Ekne Church

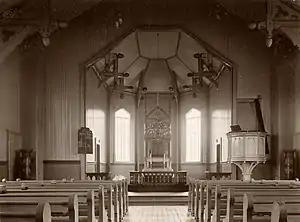
View of the interior

The earliest existing historical records of the church date back to the year 1533, but the church was likely built much earlier. The original church for Ekne was located at Jevika, about northwest of the present site of the church. The church may have been built during the 14th century. Historically, the parish was called Ekne parish, but the church was called Gevig Church (an old spelling of Jevika). By the 17th century, the old church was in poor condition. In 1648, the church was repaired, but it was in such poor shape that by 1652, the old church was torn down and replaced with a new church on the same site. In 1672, the fairly new church was expanded by adding a new entry porch.